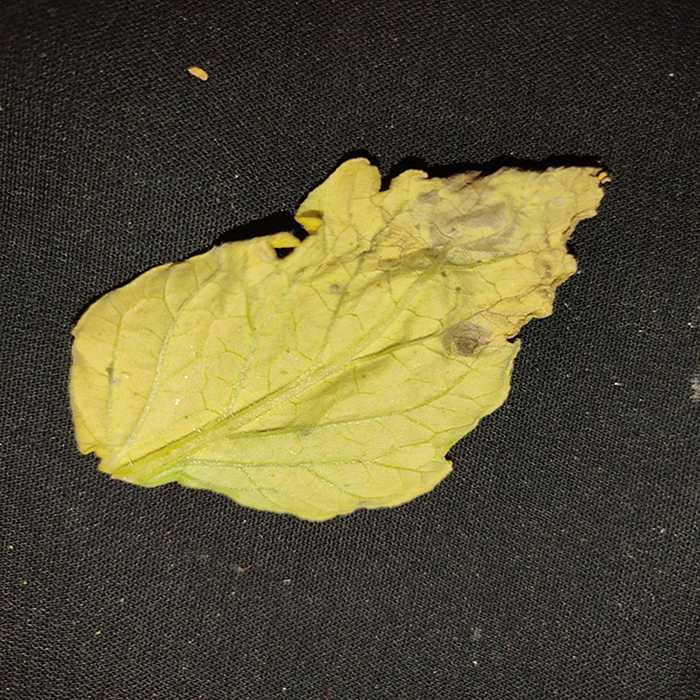
Plant: Tomato
Label: Tomato Bacterial spot